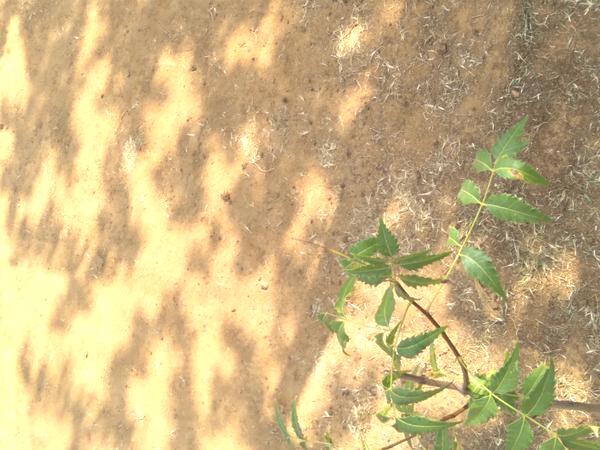
Plant: Neem